2020s in United Kingdom history

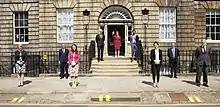
Official portrait of the Scottish Cabinet appointed following the 2021 election

Rishi Sunak was elected unopposed in the October 2022 Conservative Party leadership election to succeed Truss on 24 October and was appointed the following day. Sunak went on to further reverse many of the economic measures she had made as prime minister but retained Hunt as chancellor.